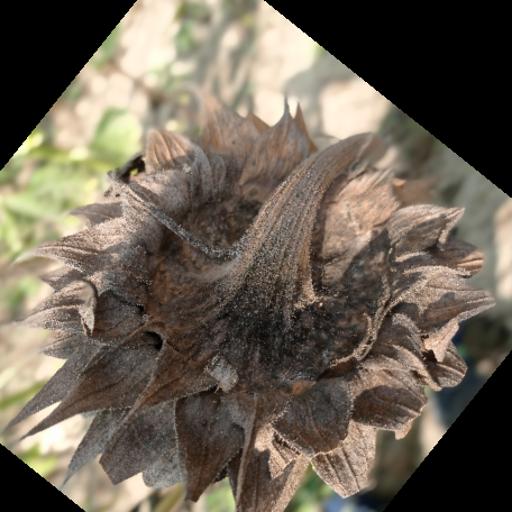
Label: Gray_mold